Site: brandenburg
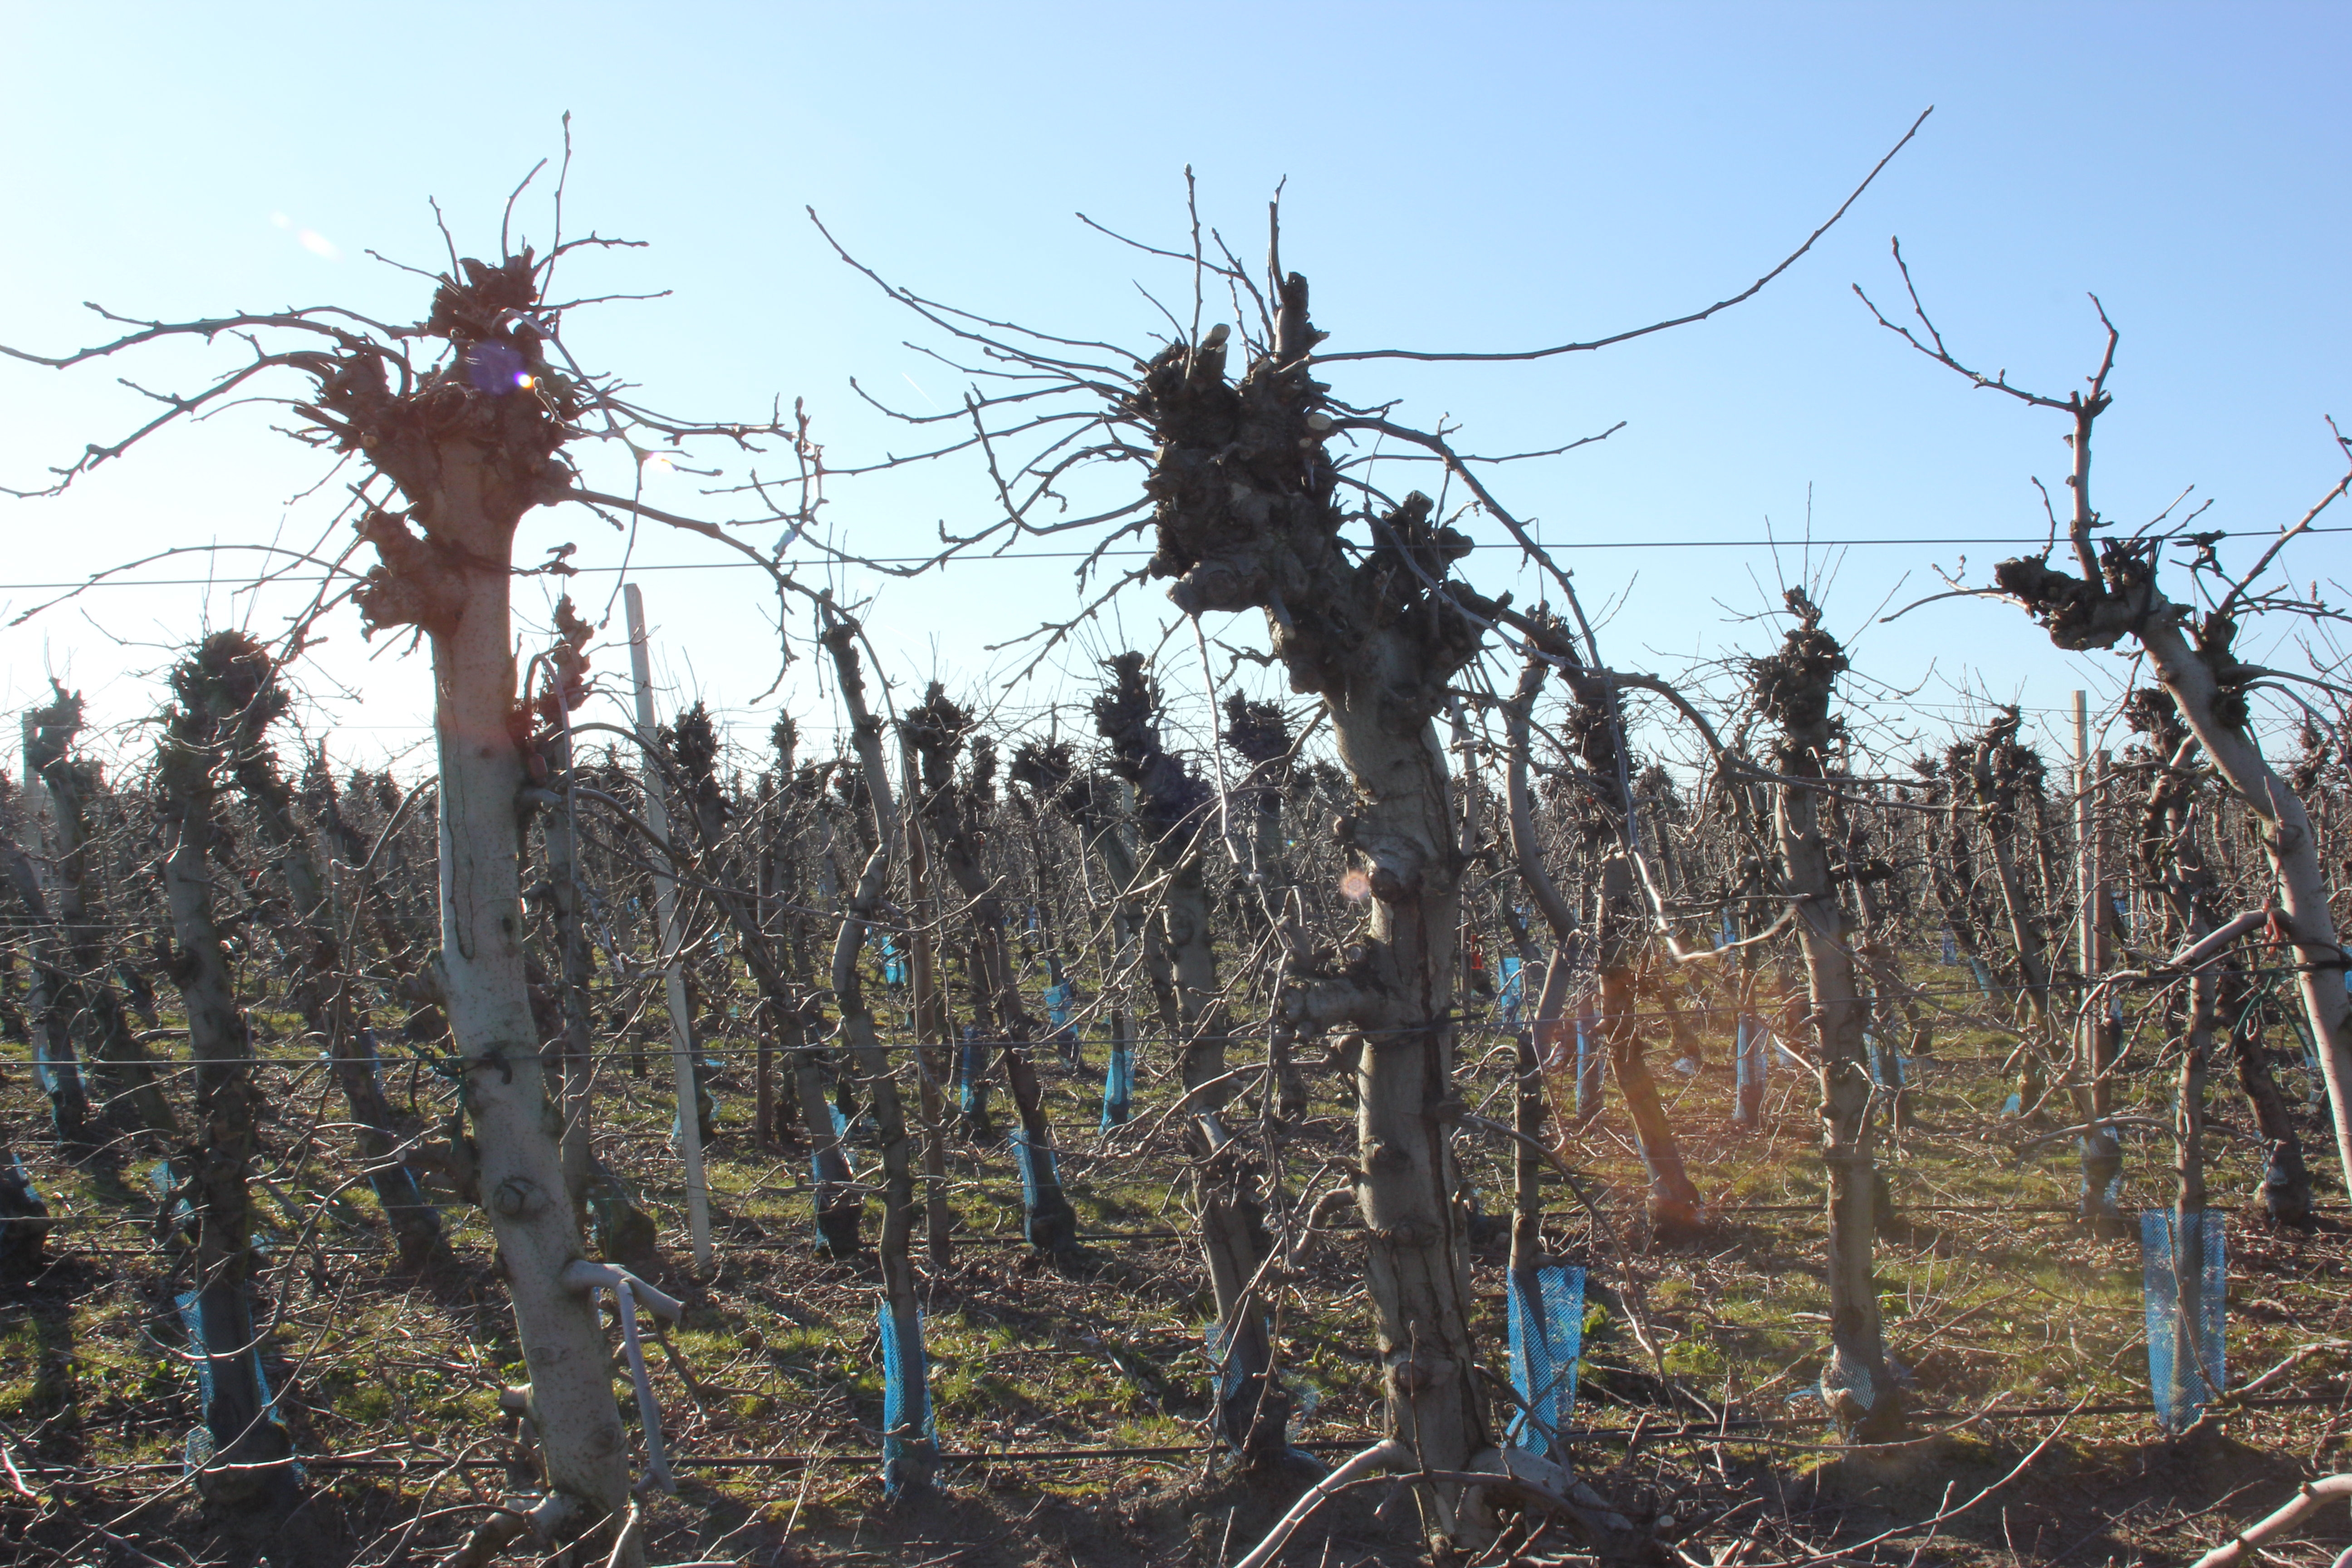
Growth stage (BBCH 03): Bud development